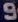
Number: 9